Aleksanteri Ahola-Valo

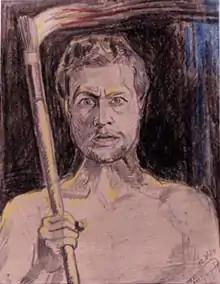
Ahola-Valo's self-portrait

Aleksanteri Ahola-Valo (27 January 1900, in Impilahti, Karelia – 15 September 1997, Simrishamn, Sweden) was a Finnish artist, architect and thinker. Inventor of "AE-evohomology" life philosophy. He was a witness to the Russian Revolution.